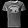
Label: T - shirt / top